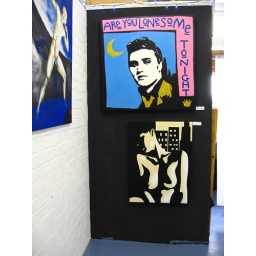
Painting on left wall Bruno Kyhan, paintings on the black panel by me [Gary Jones]